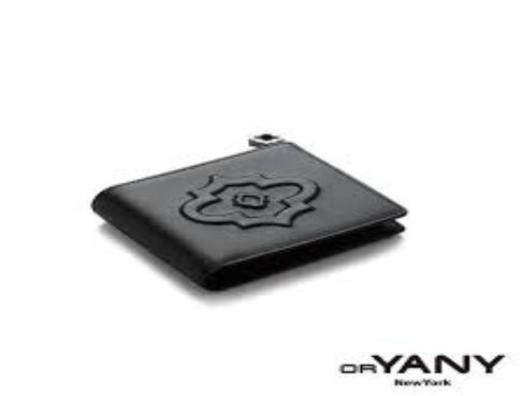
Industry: Clothes